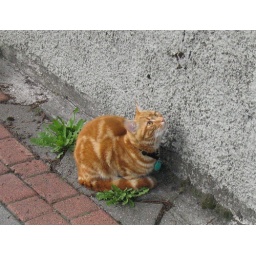
Someone else's lovely red tortoise-shell kitty in Iceland.